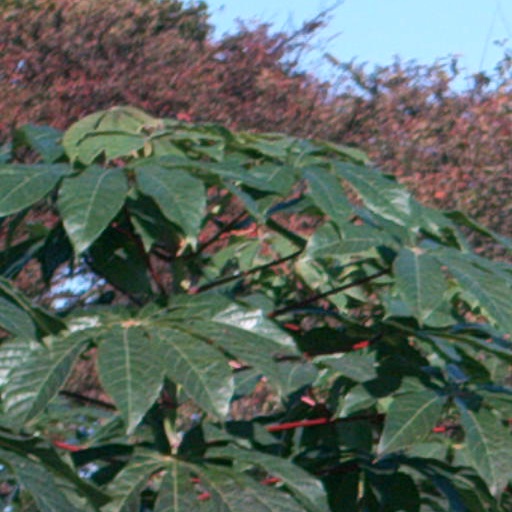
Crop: cassava